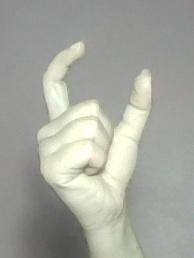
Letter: nun